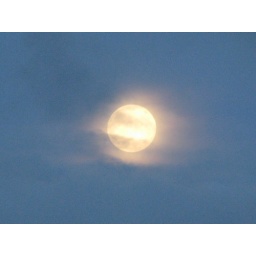
.......walking home at twilight, I got glimpses of a big orange moon above the clouds......